Andy Paley sessions

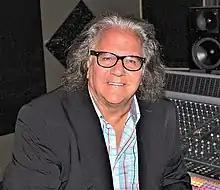
Contemporary reports state that Wilson was pressured to abandon the Paley collaboration in favor of an album with River North Records owner Joe Thomas (pictured 2017)

Music businessman and former wrestler Joe Thomas, owner of River North Records, was enlisted to co-produce the Beach Boys' album "Stars and Stripes Vol. 1", an album composed of country music stars covering Beach Boys songs, for which Brian was a participant. Love said: "I have no idea why [a proper reunion album] didn't come together. I think everyone was willing to do it. I'm not sure how eager, but certainly willing." Don Was reflected that he felt responsible for "stopping the momentum" after suggesting that Brian's songs were not up to his standards: "He said, 'Yeah I agree with you.' And then Carl was sick and it just never happened." "Stars and Stripes Vol. 1" was issued by River North in August 1996. In music critic Stephen Thomas Erlewine's description, the release was "an unmitigated disaster and an outright embarrassment for all involved".